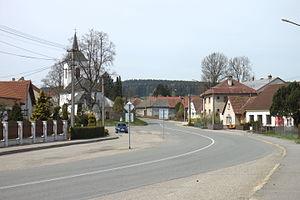
Ústrašín est une commune du district de Pelhřimov, dans la région de Vysočina, en République tchèque. Sa population s'élevait à 253 habitants en 2019.